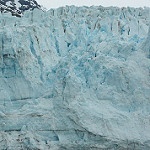
Scene: Outdoor